Abram Alikhanov

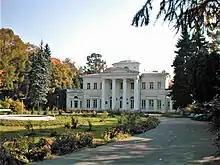
The Institute for Theoretical and Experimental Physics (ITEP) in Moscow

On December 1, 1945, Laboratory no. 3 of the Soviet Academy of Sciences was established in Moscow with Alikhanov as its head. The laboratory was renamed to Heat-Engineering Laboratory (Теплотехническая лаборатория) in 1949 and received its modern name, the Institute for Theoretical and Experimental Physics (ITEP), in 1958. Alikhanov lead the institute for 23 years, until he retired in 1968. Lev Landau and his student Isaak Pomeranchuk headed the theory division of the institute in 1945–46 and 1946–66, respectively.